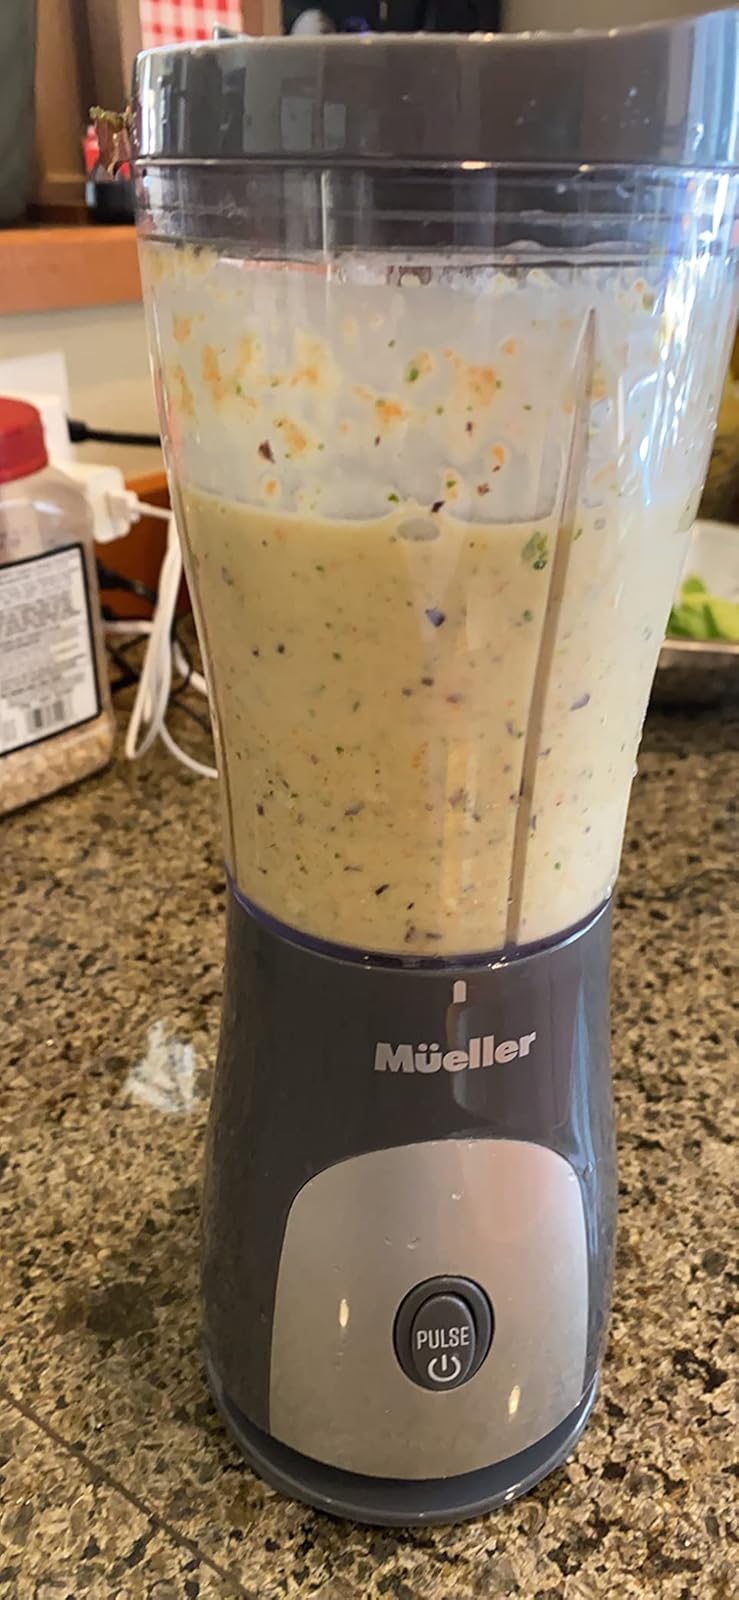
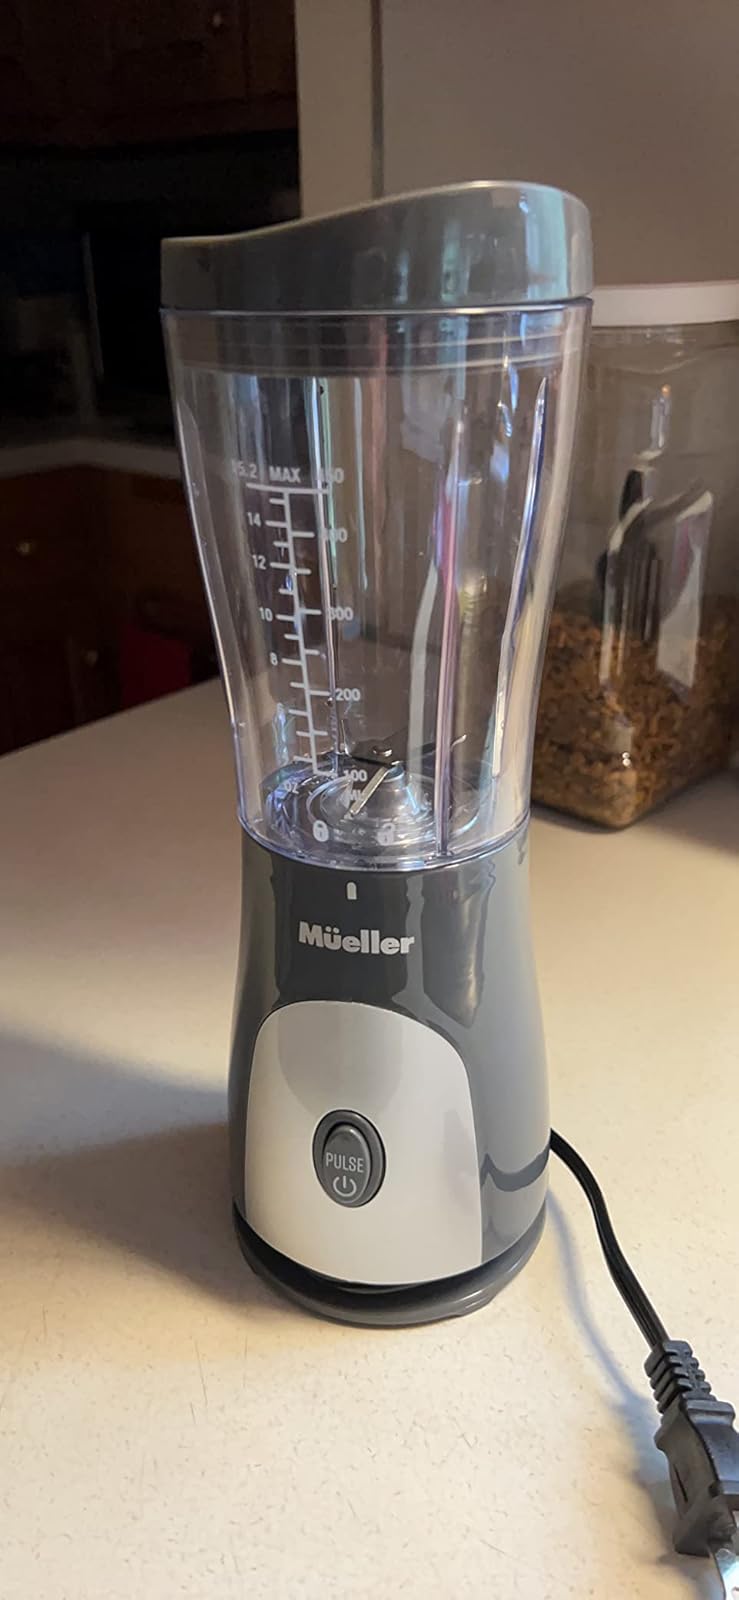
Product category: items_blender
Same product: yes